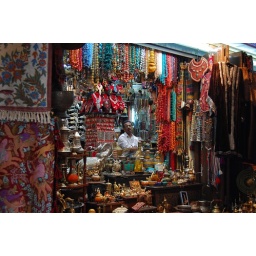
nothing black &amp;amp; white in Muscat, capital of Sultanate of Oman